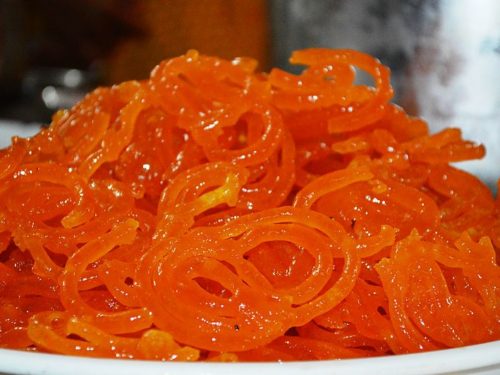
Dish: jalebi